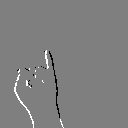
ASL letter: i